John W. Kealy

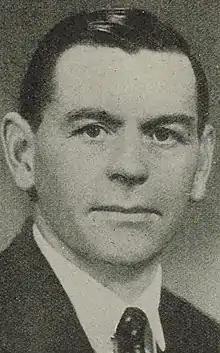
John W. Kealy

Kealy was born in Sydney in 1902. He was educated Auckland Grammar School and later the University of Auckland where he qualified as a lawyer. He worked in Saint Heliers, Auckland as a solicitor before becoming a magistrate. He also served at the secretary of Saint Heliers Presbyterian Church.